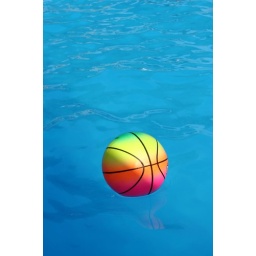
in a swimming pool on holidays this colourful ball was floating by, so.......